Chasing Zero: Winning the War on Healthcare Harm

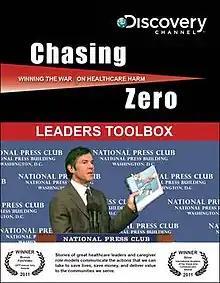
Zero is the number. Now is the time.

Chasing Zero: Winning the War on Healthcare Harm is a made for television documentary about preventable medical errors in healthcare narrated by and featuring actor and patient safety advocate Dennis Quaid. The world premier was in Nice, France on April 22, 2010, It aired on the Discovery Channel in the U.S. and Western Europe on April 24, 2010, with repeated broadcasts through May 2010. It has been provided free to hospitals and caregivers both as a DVD and by streaming video.